Bedhaya

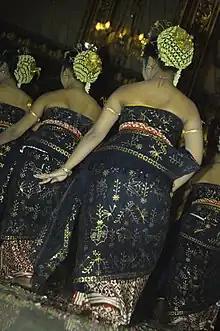
The sacred dance of

The bedhaya (also written as bedoyo, beḍaya and various other transliterations) is a sacred, ritualised Javanese dance of Java, Indonesia, associated with the royal palaces of Yogyakarta and Surakarta. Along with the srimpi, the bedhaya epitomized the elegant character of the royal court and became an important symbol of the ruler's power.